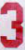
Number: 3